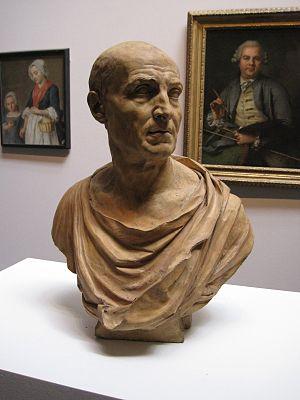
Cicéron - Terre cuite - Luc Breton - Musée des Beaux-Arts de Besançon
Luc François Breton est un sculpteur français né à Besançon le 6 octobre 1731, et mort dans la même ville le 20 février 1800.
Le musée des Beaux-Arts et d'Archéologie de Besançon est un musée municipal situé sur la place de la Révolution à Besançon dans l'ancienne halle aux grains de la ville, conçue par l'architecte Pierre Marnotte.